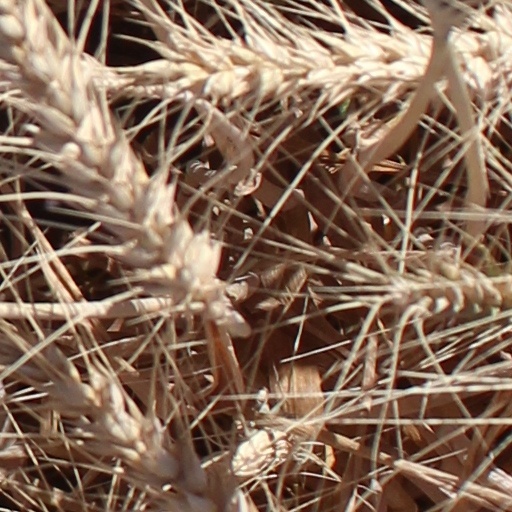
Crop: wheat